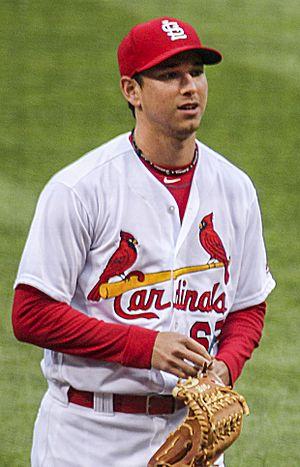
Matthew Chou Bowman est un lanceur droitier des Cardinals de Saint-Louis de la Ligue majeure de baseball.